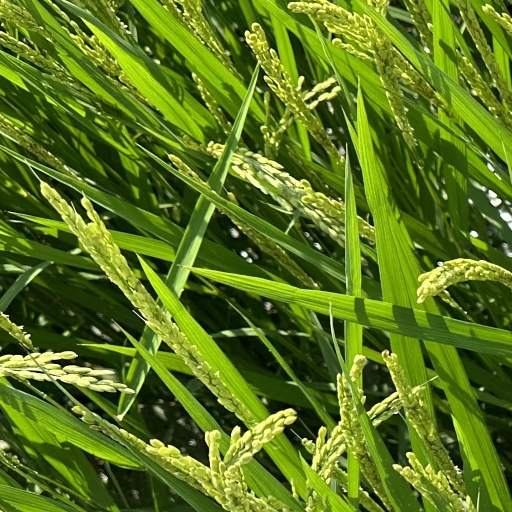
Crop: rice